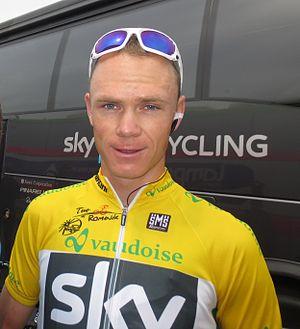
Chris Froome avec le maillot jaune au Tour de Romandie 2013, avant le départ de la 3ème étape à Payerne